The Kingdom of the Netherlands During World War II

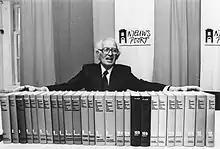
Author Loe de Jong, with all volumes of the series at the Nieuwspoort press centre

The Kingdom of the Netherlands During World War II is the standard reference on the history of the Netherlands during World War II. The series was written by Loe de Jong (1914–2005), director of the Dutch Institute for War Documentation ("Nederlands Instituut voor Oorlogsdocumentatie", or NIOD), and was published between 1969 and 1991. The series contains 14 volumes, published in 29 parts. De Jong was commissioned to write the work in 1955 by the Ministry of Education, Culture and Science. The first volume appeared in 1969, and de Jong wrote his last (volume 13) in 1988. The final volume, containing critique and responses, appeared in 1991.